Sky position (RA, Dec in degrees): 189.365, 0.6582
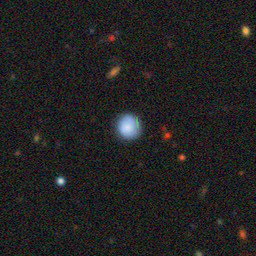
Galaxy morphology: Round Smooth Galaxies